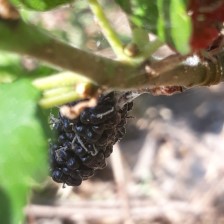
Variety: ChiangMai60